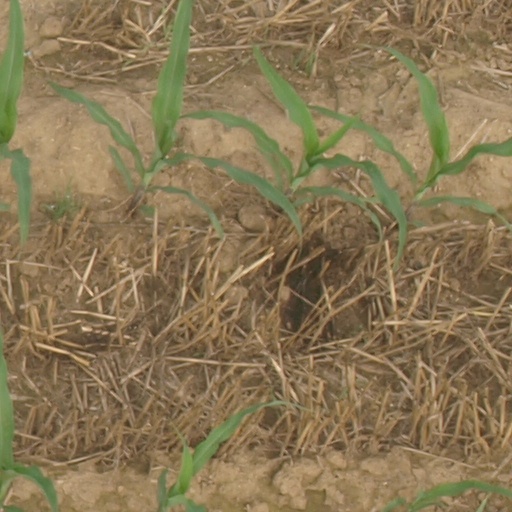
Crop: maize; corn